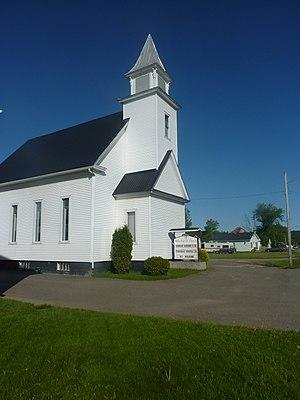
Église baptiste de Bath au Nouveau-Brunswick
Bath est un village du comté de Carleton, situé dans l'Ouest du Nouveau-Brunswick.